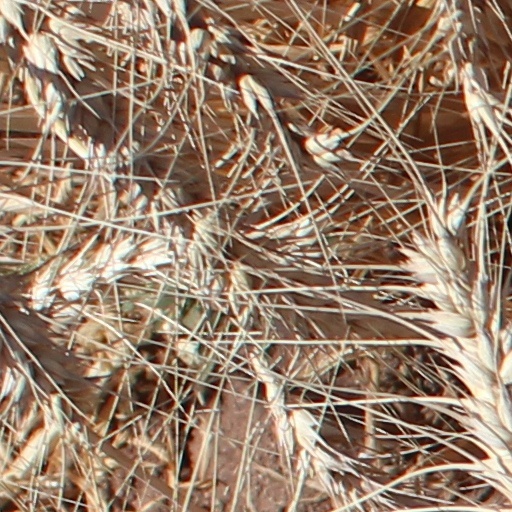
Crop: wheat